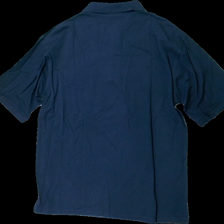
View: back
Type: Top
Category: Men
Brand: Park Lane
Colors: Blue
Material: 100% cotton
Cut: Regular
Size: XXXL
Season: All
Damage location: top center
Damage 2 location: middle left
Damage 3 location: middle right
Price range: 50-100
Recommended usage: Reuse
Description: blå pike